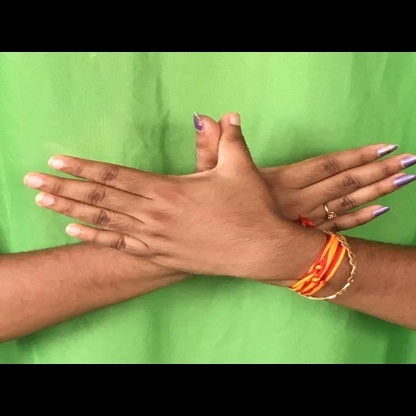
Mudra: Garuda